Clio Channel

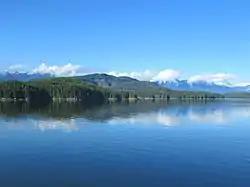
Clio Channel and Turnour Island

Clio Channel is a marine waterway running southwest to northeast between Turnour and West Cracroft Islands in the Johnstone Strait region of the Central Coast of British Columbia, Canada.